North China Electric Power University

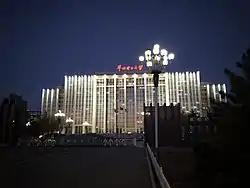
Beijing campus, North China Electric Power University

The university was established as the Beijing Institute of Electric Power in 1958. It was later renamed the North China Institute of Electric Power when its location was moved to Baoding, Hebei province in 1970. When the school merged with the Beijing Power Engineering and Electronics Institute in 1995, it was given its present name. In 2006, the university relocated its main campus back to Beijing. It still operates a branch campus in Baoding.